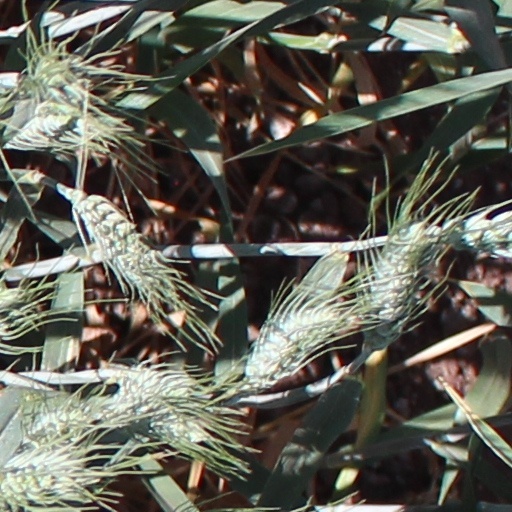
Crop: wheat